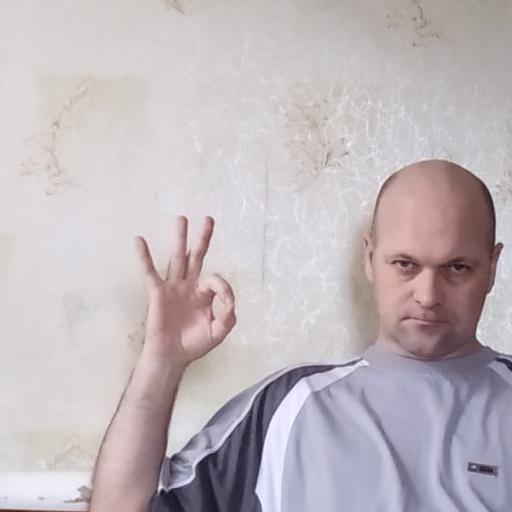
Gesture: ok